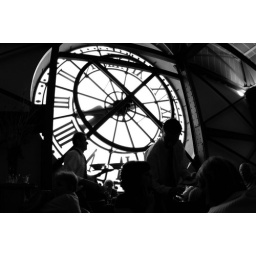
The cafe at the Museum d'Orsay in Paris. The building was formerly a train station - hence the large clocks.